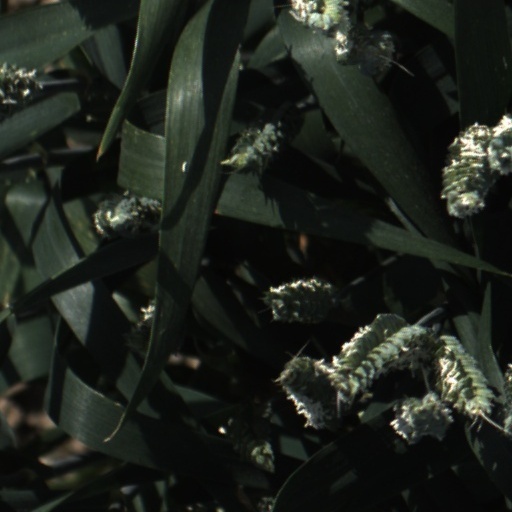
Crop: wheat